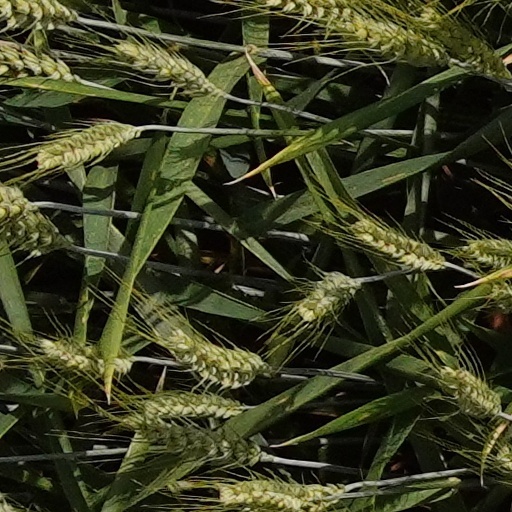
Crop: wheat